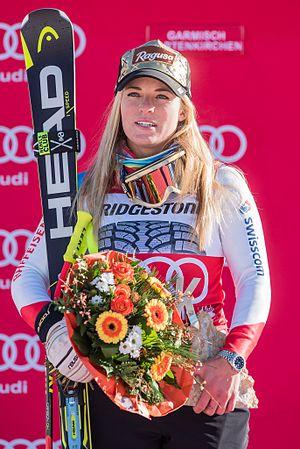
Lara Gut-Behrami, née Lara Gut le 27 avril 1991 à Sorengo dans le canton du Tessin, est une skieuse alpine suisse spécialiste des épreuves de vitesse. Vainqueur du classement général de la Coupe du monde en 2016, elle est la première skieuse suisse à réussir pareille performance depuis Vreni Schneider en 1995. Elle a également remporté la Coupe du monde de super-G en 2014 ainsi que trois médailles d'argent et deux de bronze aux championnats du monde entre 2009 et 2017. En 2014, elle obtient une médaille de bronze de descente aux Jeux olympiques de Sotchi.